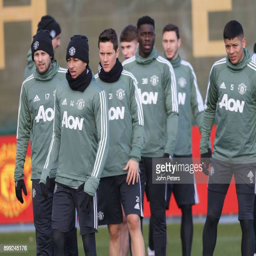
football player in action during a first team training session